Sky position (RA, Dec in degrees): 158.23, 21.762
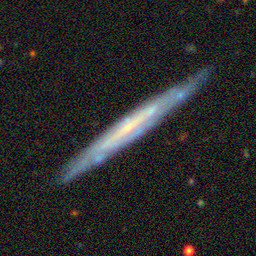
Galaxy morphology: Edge-on Galaxies without Bulge